ASCII Media Works

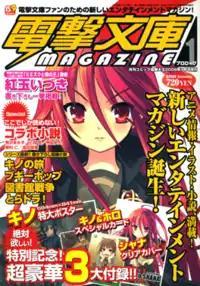
Cover of the first issue of "Dengeki Bunko Magazine" featuring Shana from "Shakugan no Shana"

ASCII Media Works publishes magazines under the "Dengeki" imprint which feature video games, anime, manga, hobbies and special interests; these magazines were previously published by MediaWorks prior to the merger. Information technology magazines previously published by ASCII, such as "Weekly ASCII", are now published under ASCII Media Works.